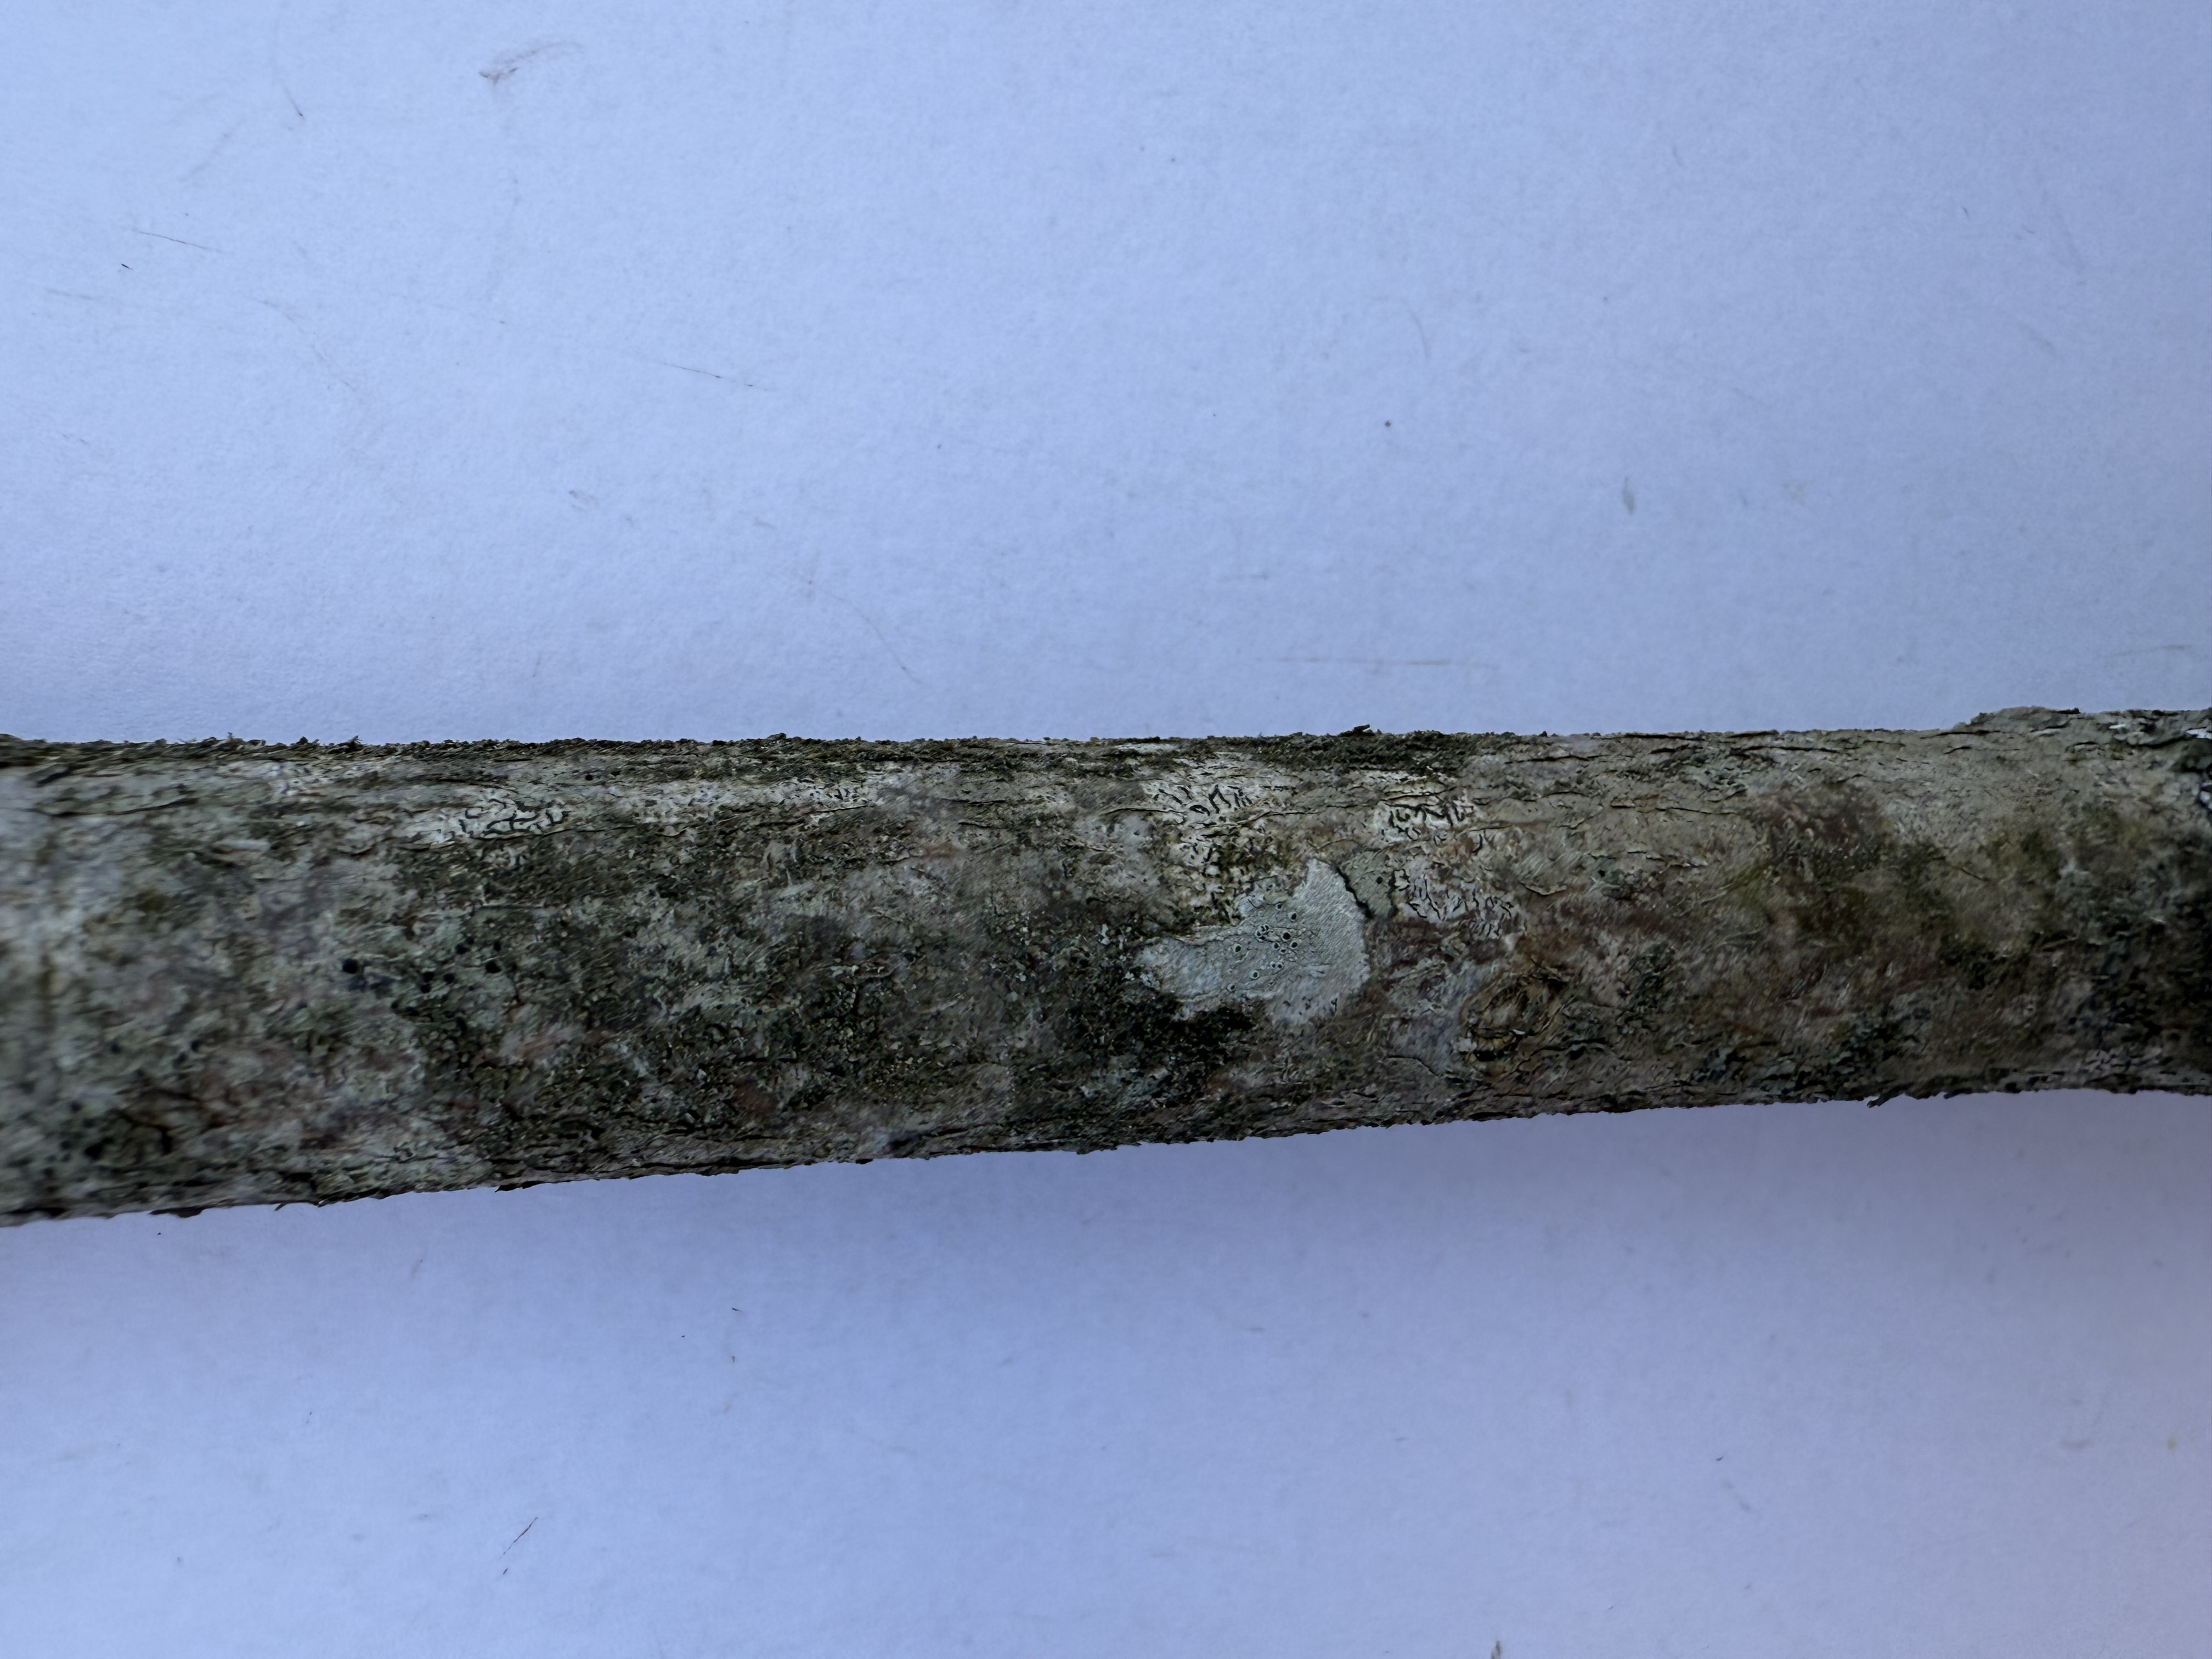
Variety: Cornelian Cherry